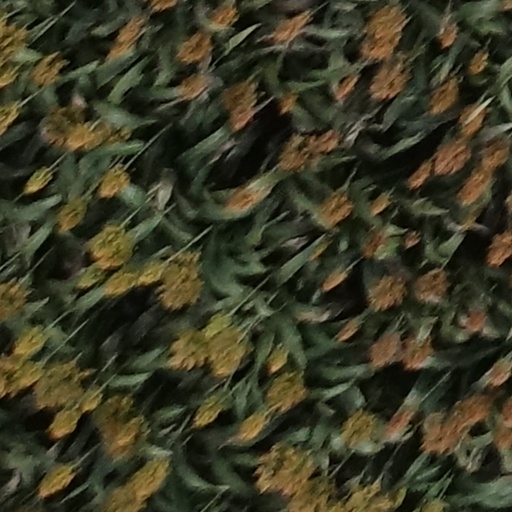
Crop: sorghum